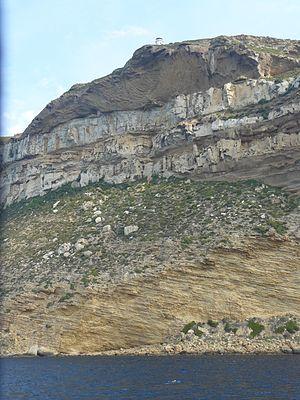
Falaises de Soubeyrannes, entre Cassis et La Ciotat, vues de la mer, en haut, le sémaphore du Bec de l'Aigle.
Les falaises Soubeyranes se situent sur le littoral méditerranéen des Bouches-du-Rhône, entre Cassis et La Ciotat.